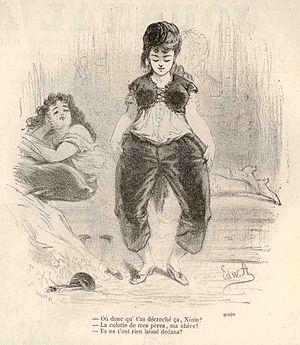
Dessin d'Edward Ancourt illustrant les bals masqués du Carnaval de Paris, extrait du Journal Amusant, numéro 737, 12 février 1870.